Glasgow Bridge, Glasgow

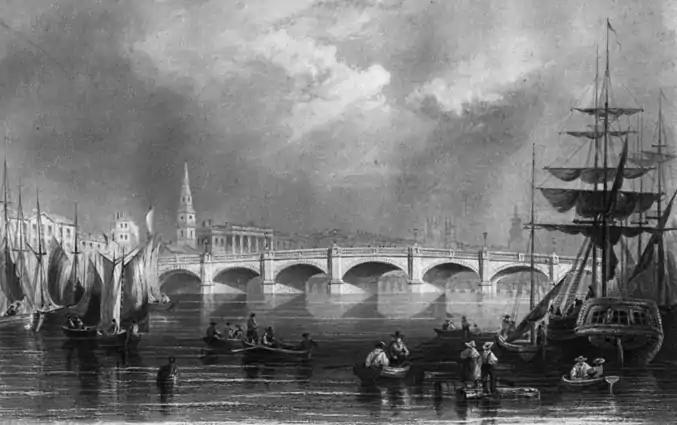
Steel engraving of a scene by the Telford-designed bridge no later than 1866

The Glasgow Bridge was also the name of a proposed bridge. Designed by the Richard Rogers Partnership, it was to be a curved, ramped deck bridge, using a cable stayed compression arch to provide an additional route from Broomielaw to Tradeston. However, late in 2006 funding was withdrawn for this project. The Tradeston Bridge has since been built to serve this function.